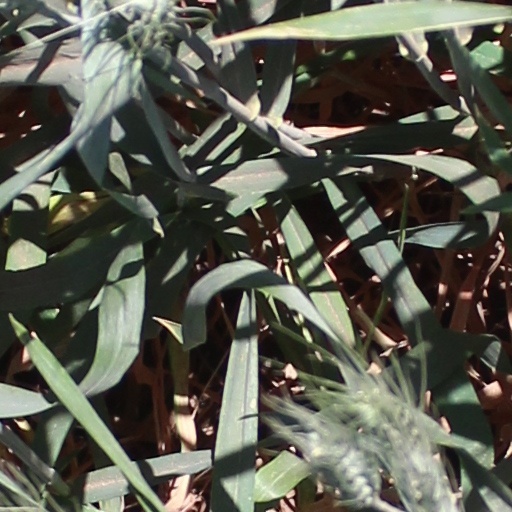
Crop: wheat